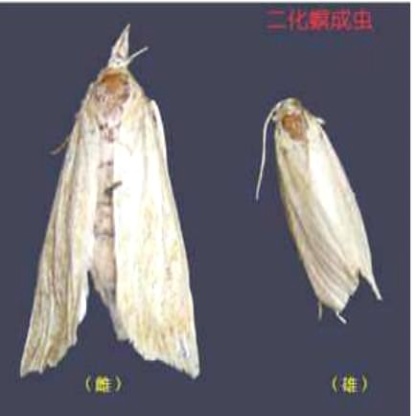
Nhãn: Sâu đục thân (Sọc nâu )( Chilo suppressalis )